Marc Sleen

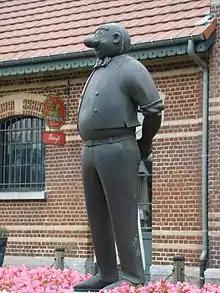
Statue of Nero in Hoeilaart. It was specifically placed in front of the old train station (nowadays a bar), because this is Nero's home in the series since the album "De Verschrikkelijke Tweeling" ("The Horrible Twin" (1990)). Sleen also lived in Hoeilaart.

Statues of his creations have been erected in Turnhout (1991), Hoeilaart (1994) and Middelkerke (1997). An exclusive museum opposite the Belgian Centre for Comic Strip Art is devoted to his work.